Oper Frankfurt

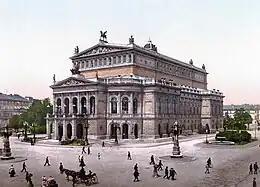
Former opera house (now concert hall Alte Oper) from Opernplatz in 1900

The first representative opera house of the city was inaugurated in Frankfurt in 1880 at Opernplatz. Under the direction of the first Intendant and the first Kapellmeister Felix Otto Dessoff, the house was opened with Mozart's opera "Don Giovanni".